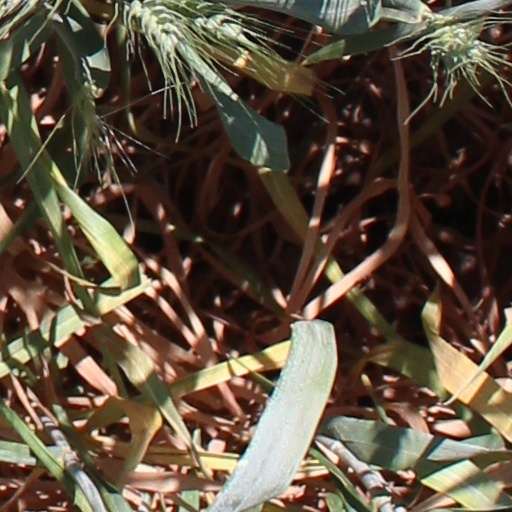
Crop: wheat